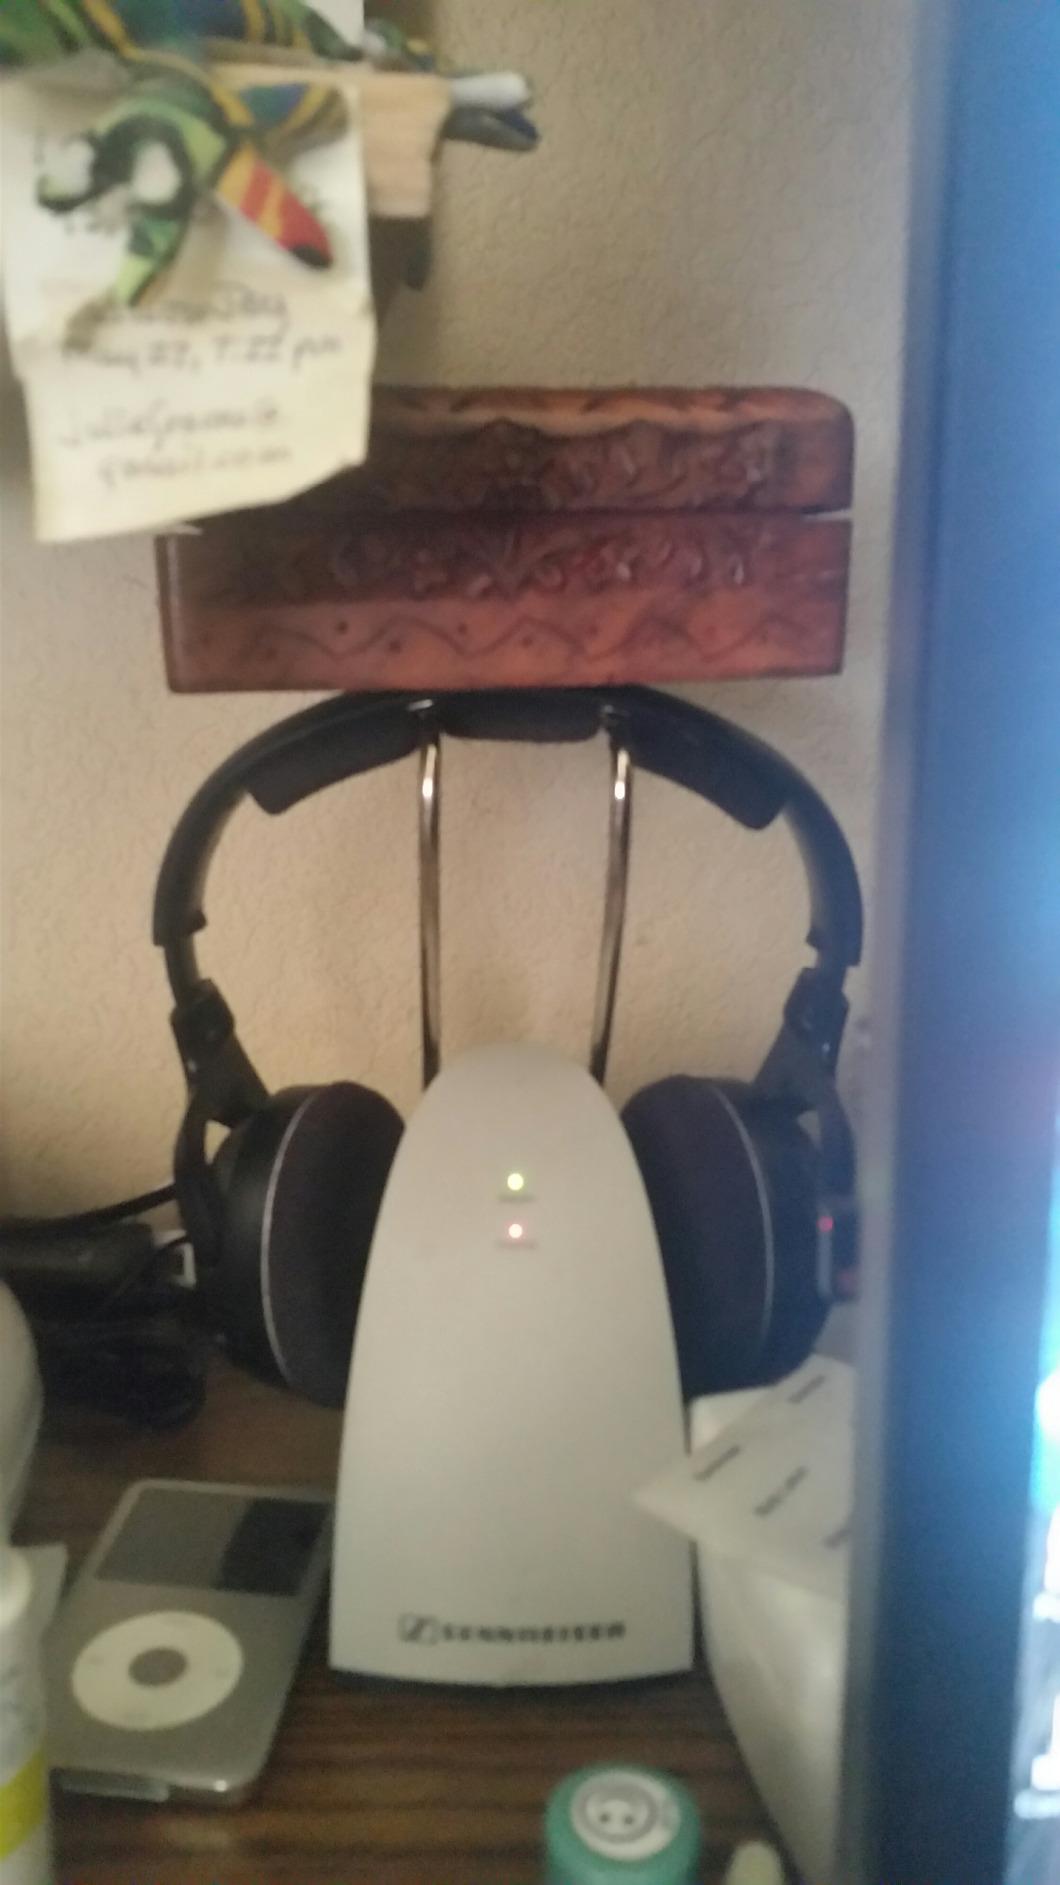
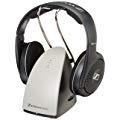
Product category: headphones
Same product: yes